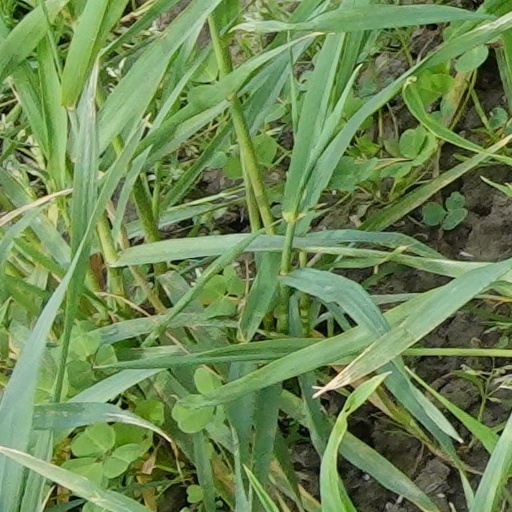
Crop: wheat